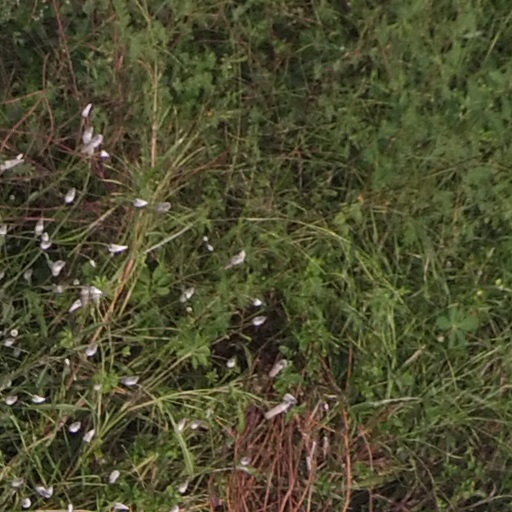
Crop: maize; corn